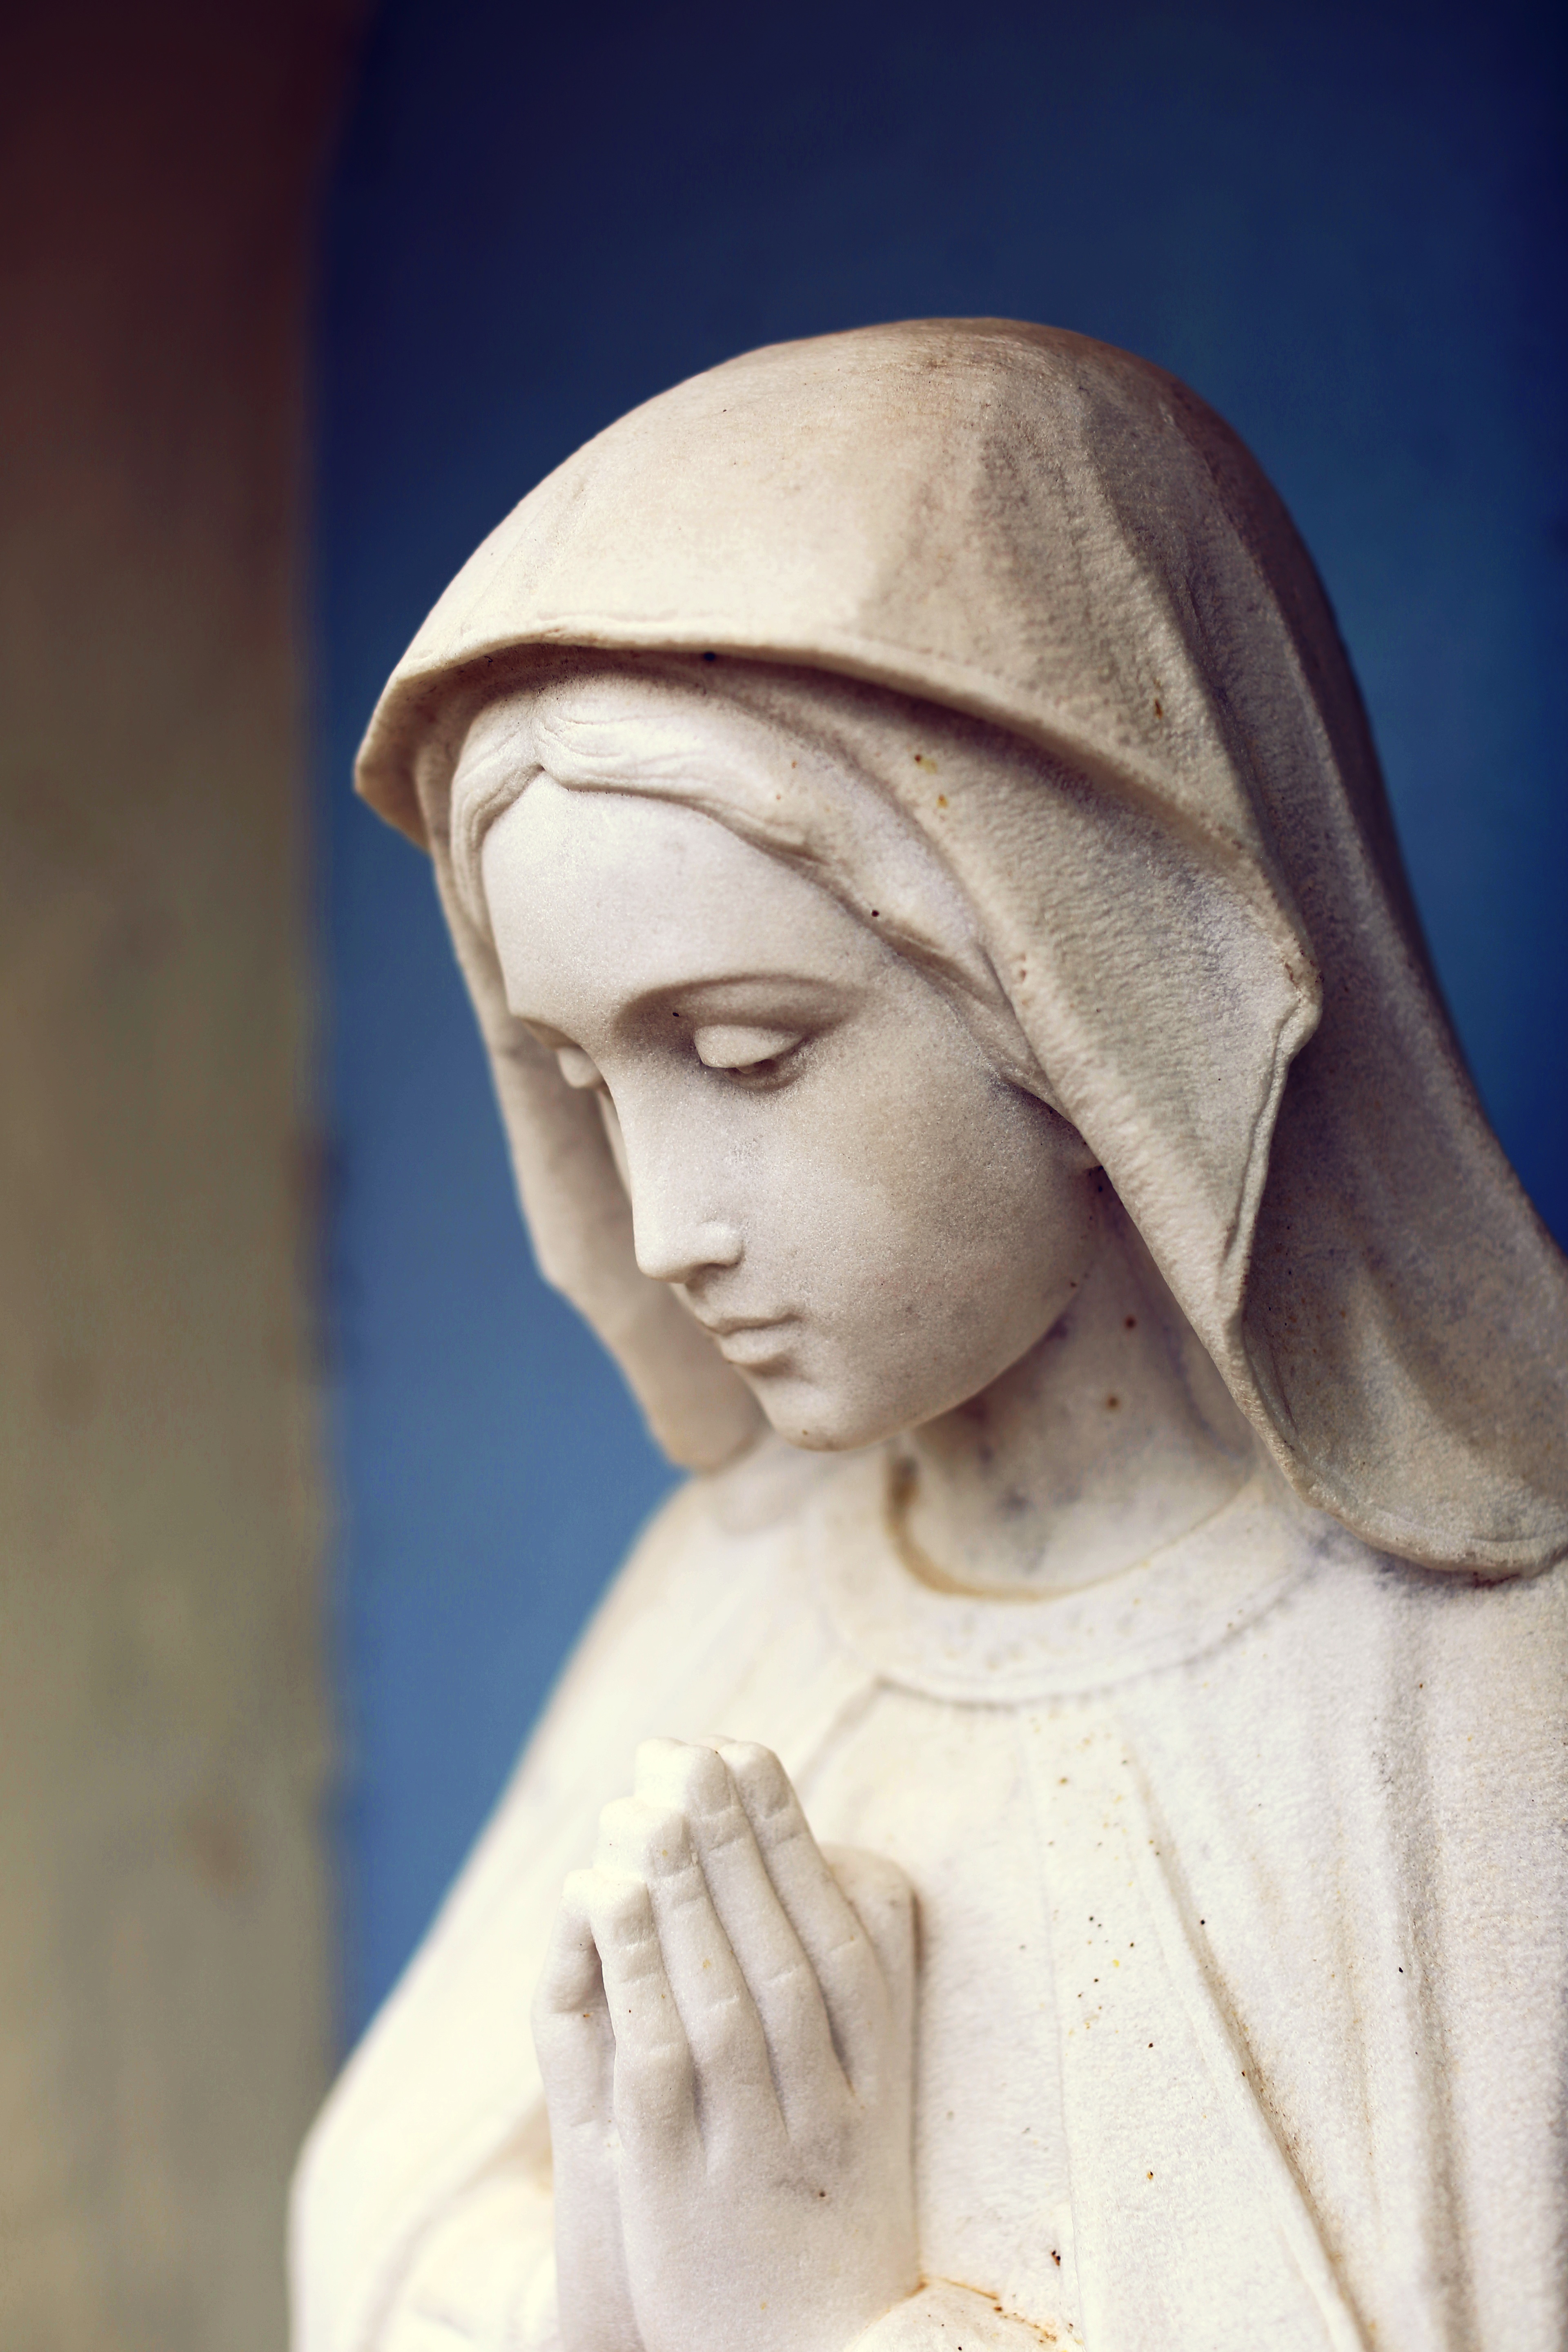
monument, statue, portrait, sculpture, art, temple, head, ancient history, classical sculpture